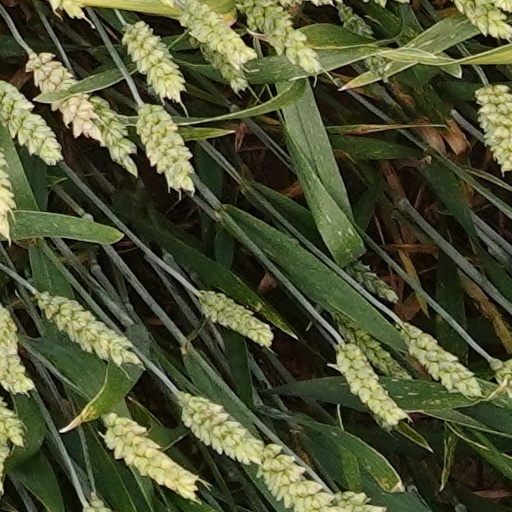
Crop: wheat